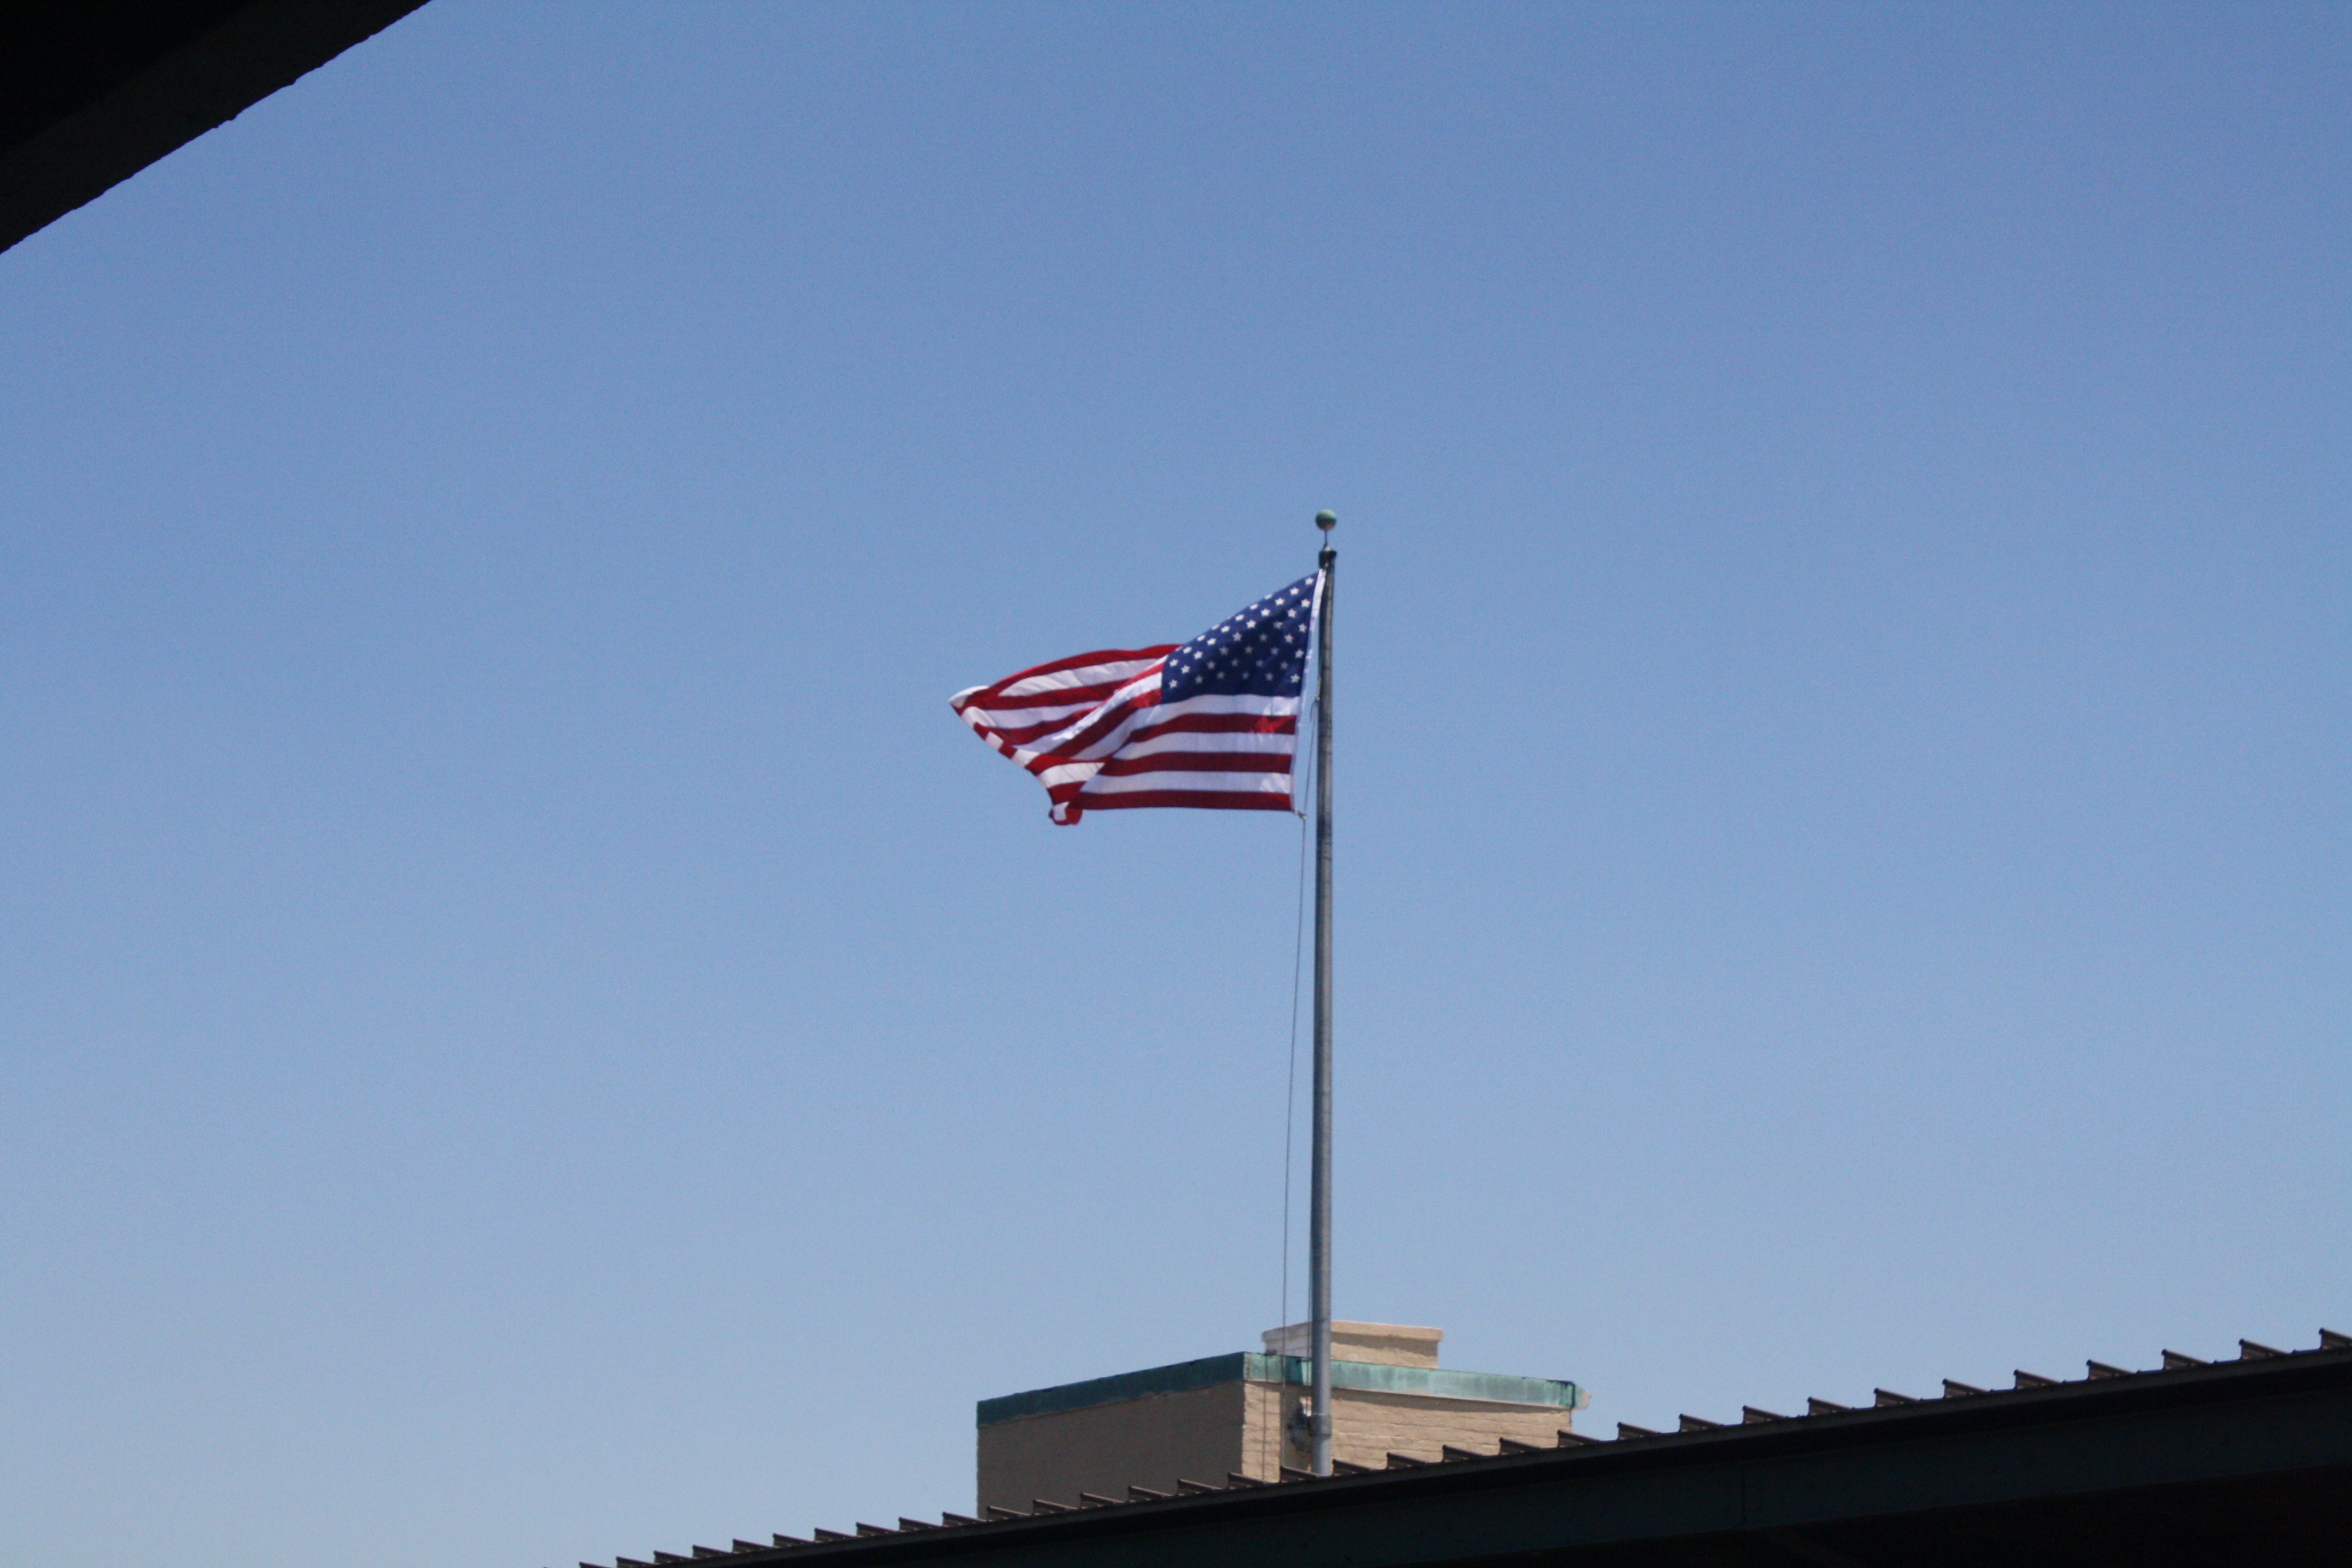
sky, flag, blue, flag of the united states, atmosphere of earth